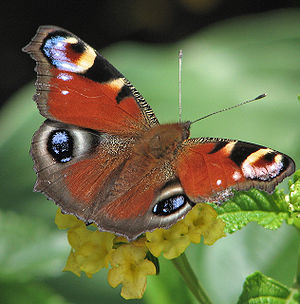
Takvingefamilien
Dagpåfugleøje